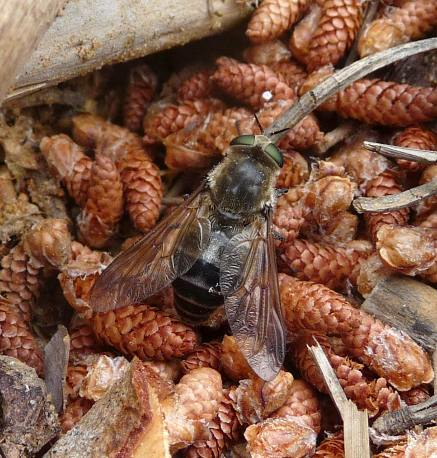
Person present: No